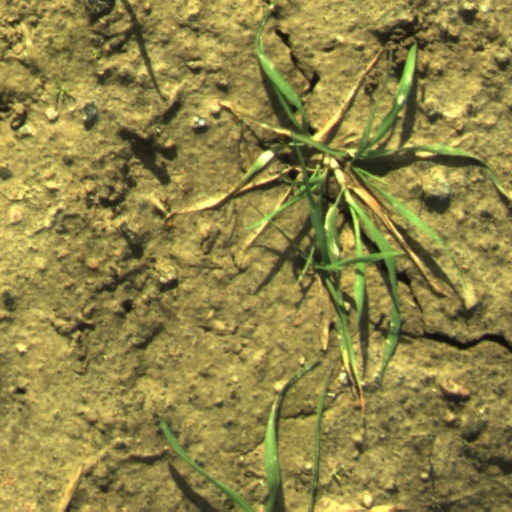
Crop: wheat